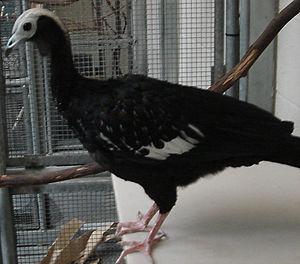
Pipile est un genre d'oiseaux de la famille des Cracidae. Ses espèces sont parfois placées dans le genre Aburria, qui ne compte sinon que la Pénélope aburri.